Cuthbert Goes Digging

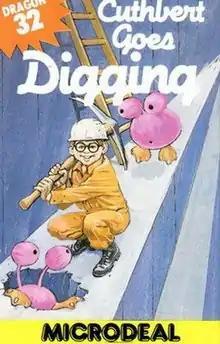

Cuthbert Goes Digging is a 1983 video game for the Dragon 32 home computer. Written by Steve Bak at Microdeal, the game features the hero Cuthbert, who also appears in "Cuthbert Goes Walkabout" and "Cuthbert in the Mines". In the game, the player guides Cuthbert through levels of girders, avoiding 'moronians' fatal to the touch.